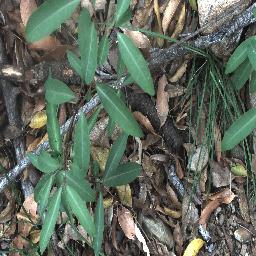
Label: rubber_vine